Dolphins–Patriots rivalry

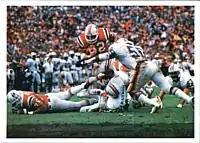
Patriots running back Craig James rushes the ball past the Dolphins' defense in the .

While not as famous as some other rivalries, the rivalry has a long history that dates back to the 1960s. The beginning of the rivalry was dominated by the Dolphins, as at the time the Dolphins were one of the NFL's most successful teams, while the Patriots were one of the worst. However, this notion would change in the early 2000s when the Patriots becoming more and more successful, eventually culminating with the Brady & Belichick dynasty, while the Dolphins, and the rest of the AFC East, would become mired in mediocrity, only posting a few winning seasons, while the Patriots dominated the AFC East. The Patriots finally made the Super Bowl in 1985, having defeated Miami in the AFC Championship game to get there.